Southwest Conference

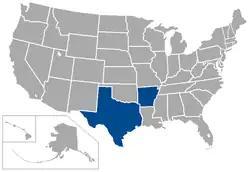
Southwest Conference, 1925–1991

Since its first Cotton Bowl Classic and lasting until 1995, the Southwest Conference Champion automatically received an invitation to be the "host" team in the Cotton Bowl Classic game on New Year's Day in Dallas. Opponents usually were the runners-up from the Big Eight Conference or the Southeastern Conference although independents Penn State and Notre Dame were also often featured. Circa the 1940s onward, the Cotton Bowl Classic was included among the four major bowl games and not infrequently had national championship implications. Near the turn of the century however, the game declined in importance largely due to the decline of SWC prominence. In 1977, Notre Dame became the last team to win a national championship in the Cotton Bowl Classic by beating Texas in the January 1978 game. Texas might have been awarded the national championship in 1983 had they won the January 1984 game, but they were bested by Georgia 10-9.